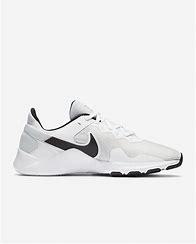
Brand: Nike
Model: Legend Essential 2